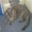
Label: cat